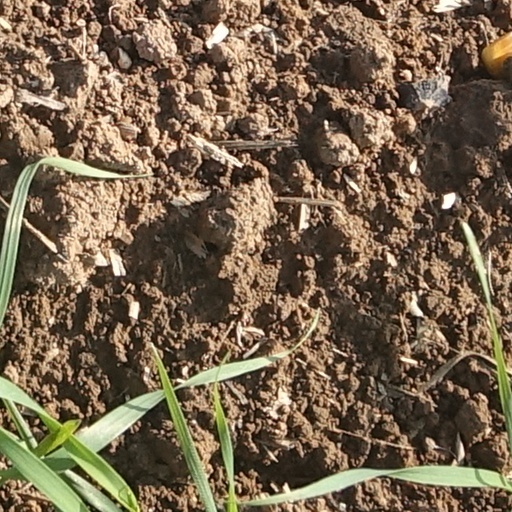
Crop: wheat